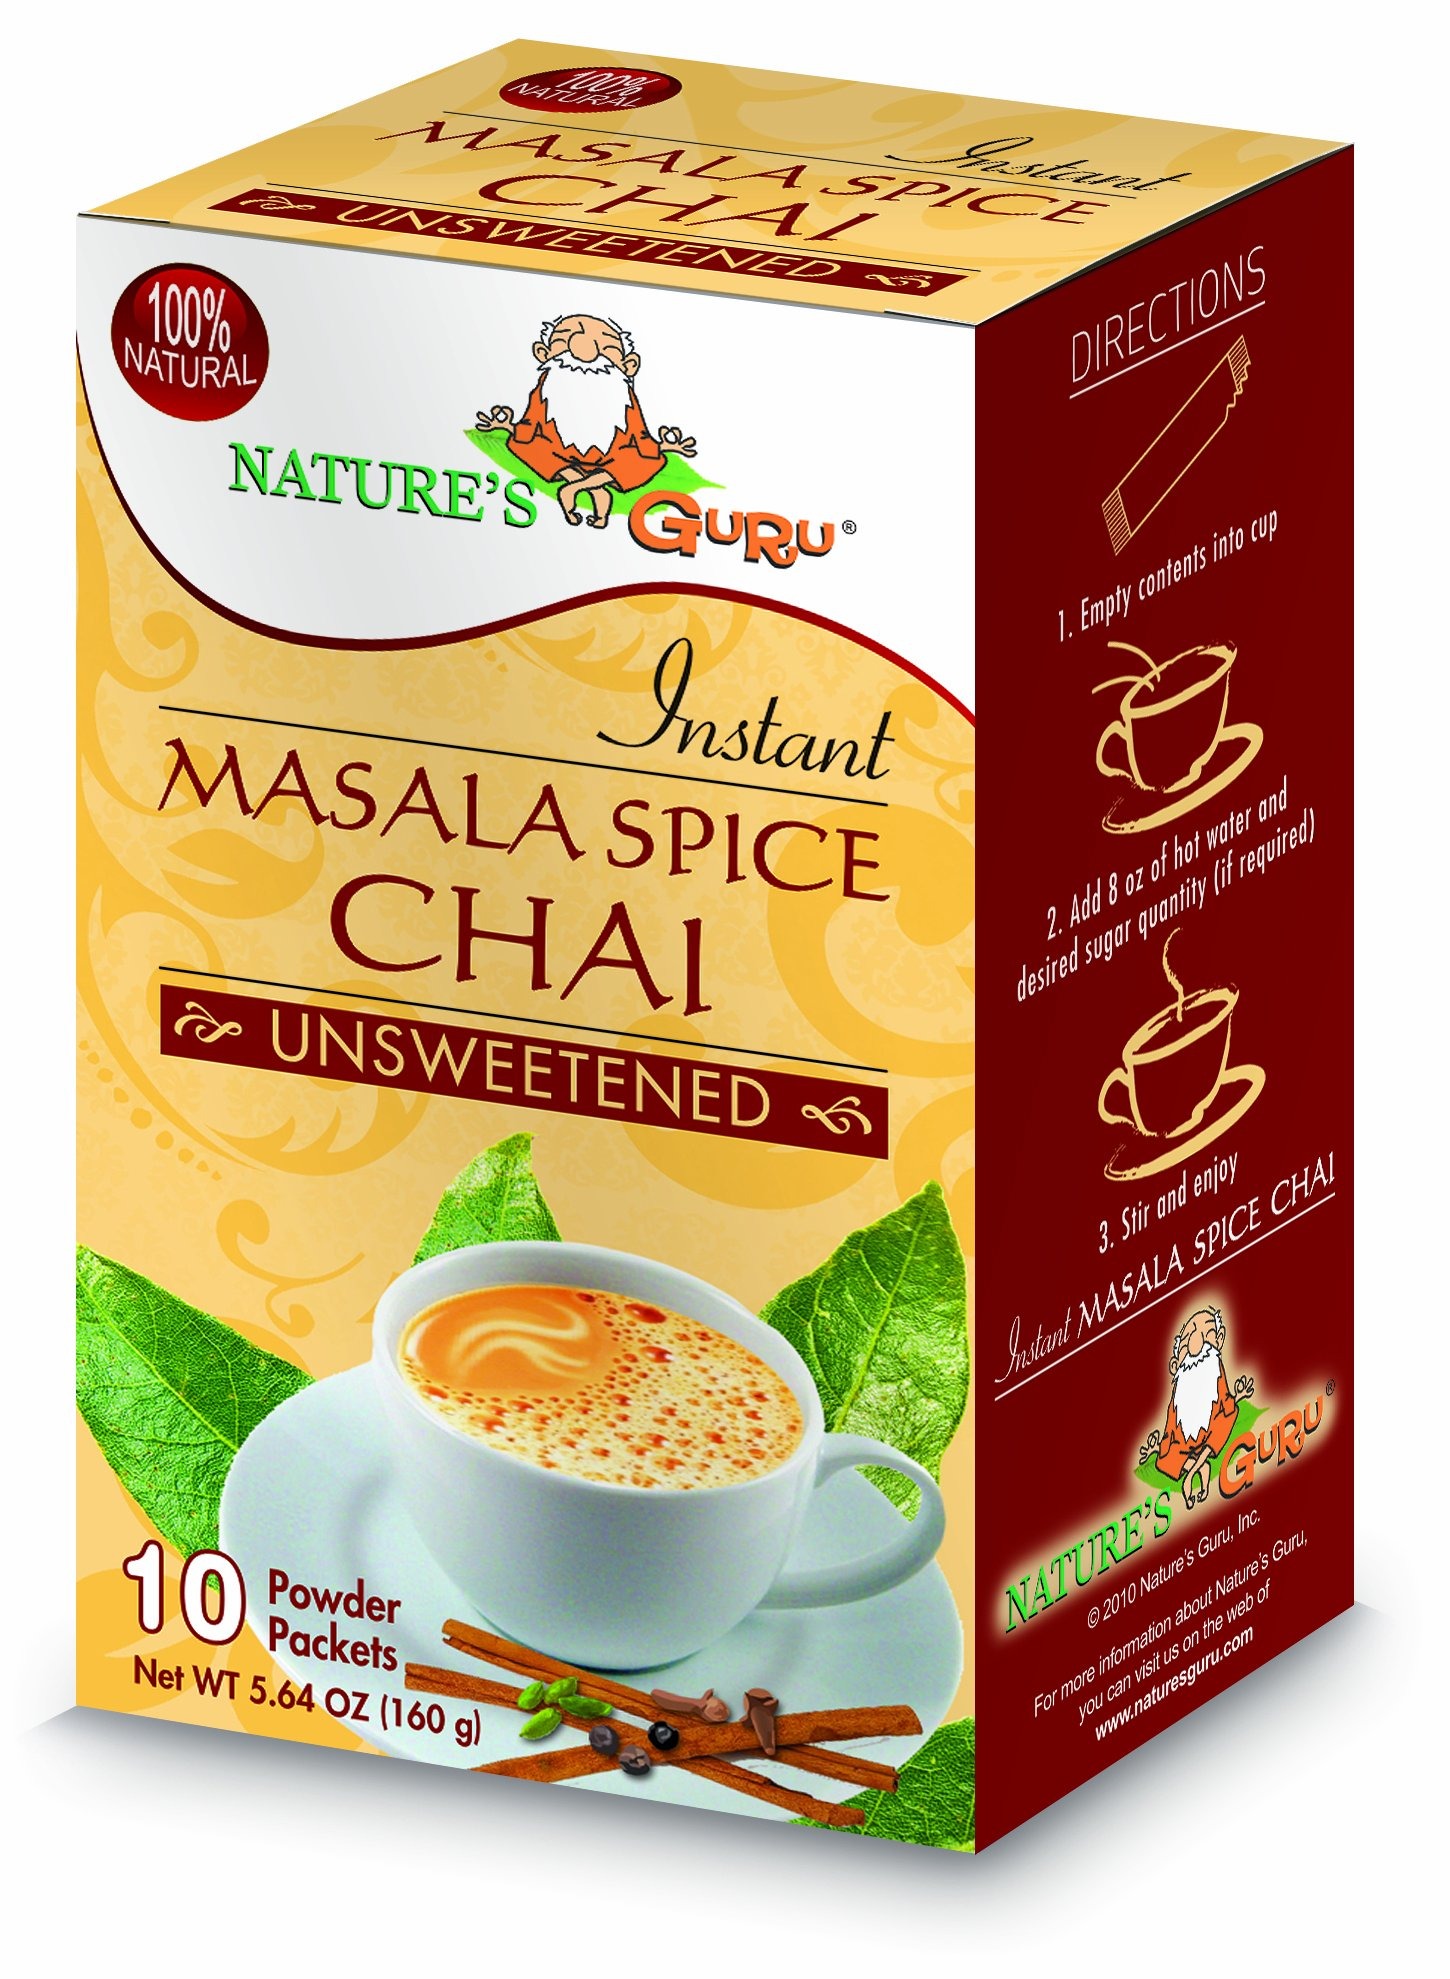
Item Name: Nature's Guru Instant Masala Spice Chai Tea Drink Mix Unsweetened 10 Count Single Serve On-the-Go Drink Packets, 5.64 Ounce (Pack of 1) (MCU_FBA)
Bullet Point 1: MASALA CHAI: You'll love this sugar-free authentic Indian Chai with Masala spices! No need to steep or brew, just add hot water & enjoy a cup of gourmet Chai. Naturally Non-GMO & Gluten free.
Bullet Point 2: INSTANT CHAI: Whether you like sweetened or unsweetened chai, enjoy our Classic or Vanilla Chai, or crave something spicy or herbal, like Saffron, Ginger, Cardamom or Lemongrass—we have the chai for you!
Bullet Point 3: INSTANT GRATIFICATION: With Nature's Guru Instant Chai Mix, organic whole leaf teas, Madras Coffee, & Tender Coconut Water powders, you're just moments away from a tasty, natural beverage, anytime.
Bullet Point 4: TASTY & CONVENIENT: Our hot drink & latte mixes, Chai, tea bags, & coconut water powders can be mixed anywhere, anytime by adding hot or cold water. Individual packages are easy to enjoy on the go!
Bullet Point 5: NATURE'S GURU: We are passionate about creating health & wellness foods & drinks with on-the-go, stash-in-your bag convenience. Try our instant chai, whole leaf tea, coconut water powder, & more!
Value: 5.64
Unit: Ounce

Price: 7.4